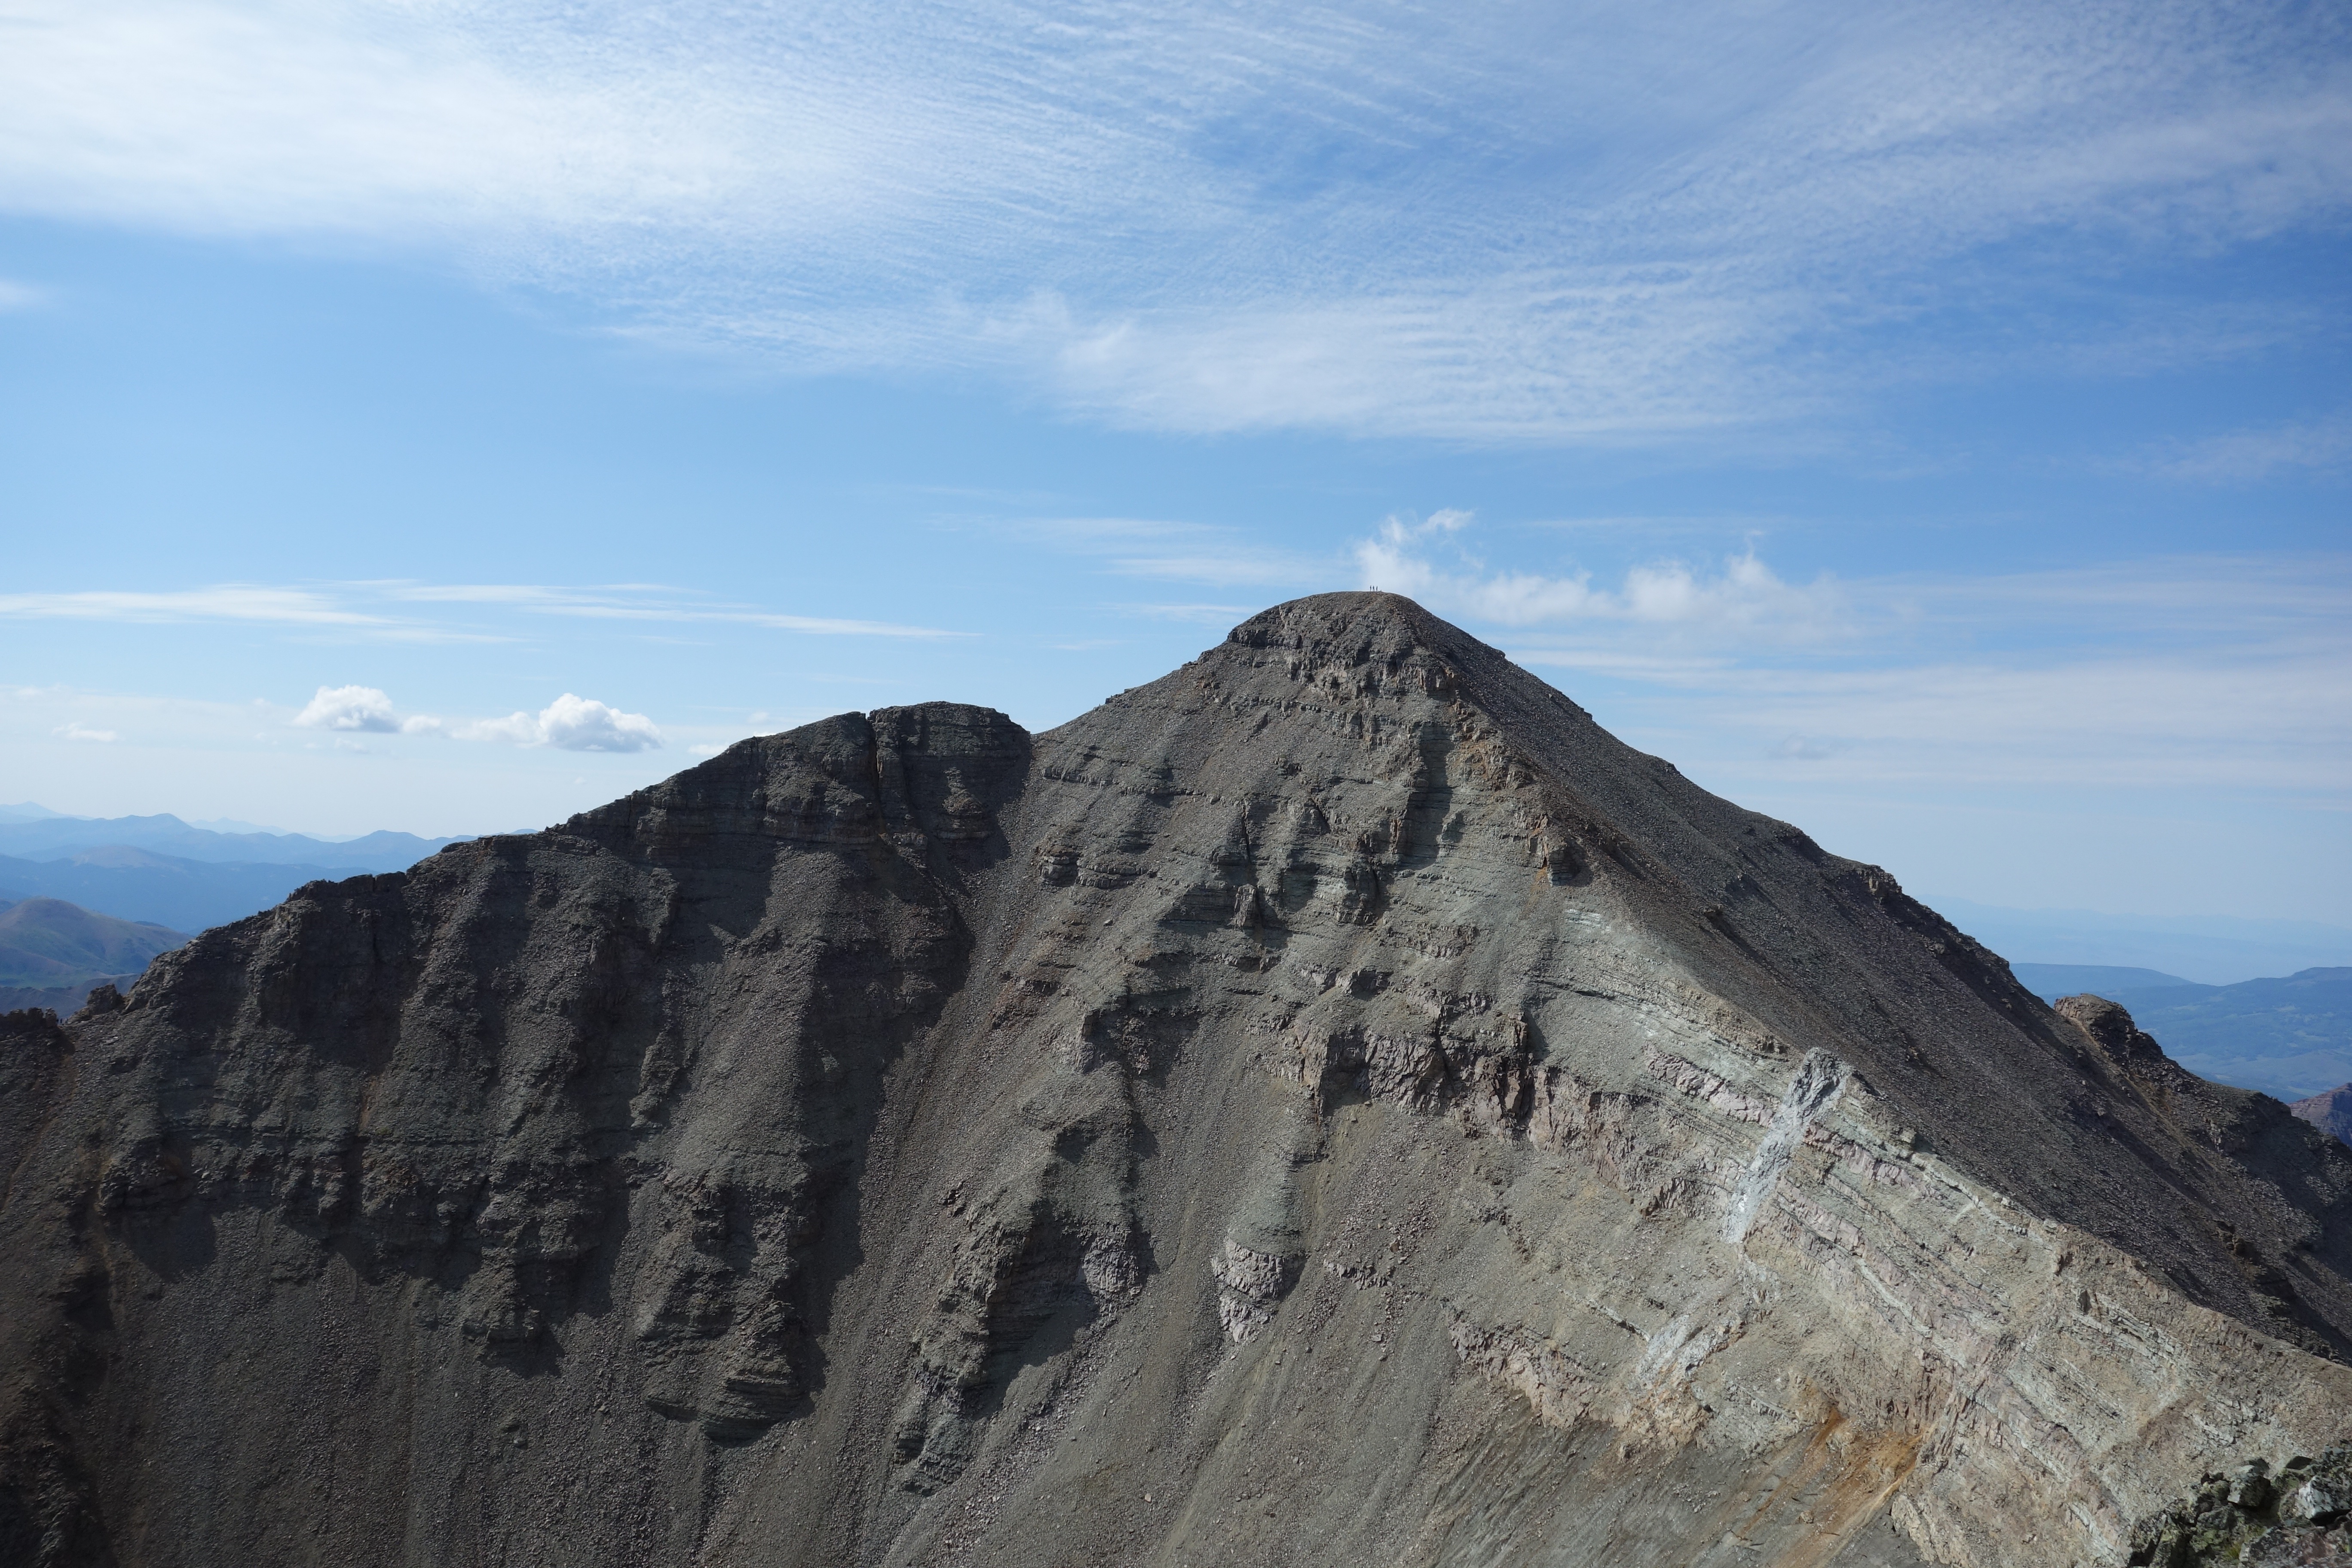
landscape, nature, rock, wilderness, walking, mountain, sky, adventure, view, mountain range, summer, scenic, scenery, terrain, ridge, summit, geology, mountains, alps, badlands, plateau, beautiful, fell, landform, mountain pass, geographical feature, mountainous landforms